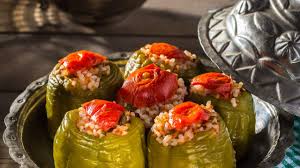
Label: stuffed_peppers